Clyde Fitch

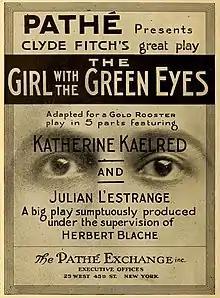
"The Girl with the Green Eyes" (1916)

Fitch was renowned in his time for works such as "Nathan Hale" (1898), "The Moth and the Flame" (1898), "The Climbers" (1901), "The Girl with the Green Eyes" (which ran 108 performances at the Savoy Theatre in 1902 and starred Robert Drouet as John Austin), "Her Own Way" (1903, starring Maxine Elliott), "The Woman in the Case" (which starred Drouet and ran for 89 performances at the Herald Square Theatre in 1905),"The Truth" (1907), "The City" (1909), and "Girls" (1910). His works were popular on both sides of the Atlantic. His play based on the heroine of John Greenleaf Whittier's poem "Barbara Frietchie" met with mixed reviews in 1899 because of the romance he added to the tale, but it was revived successfully many times. In 1896, he wrote the lyrics to a popular song "Love Makes The World Go 'Round", with an arrangement by William Furst.